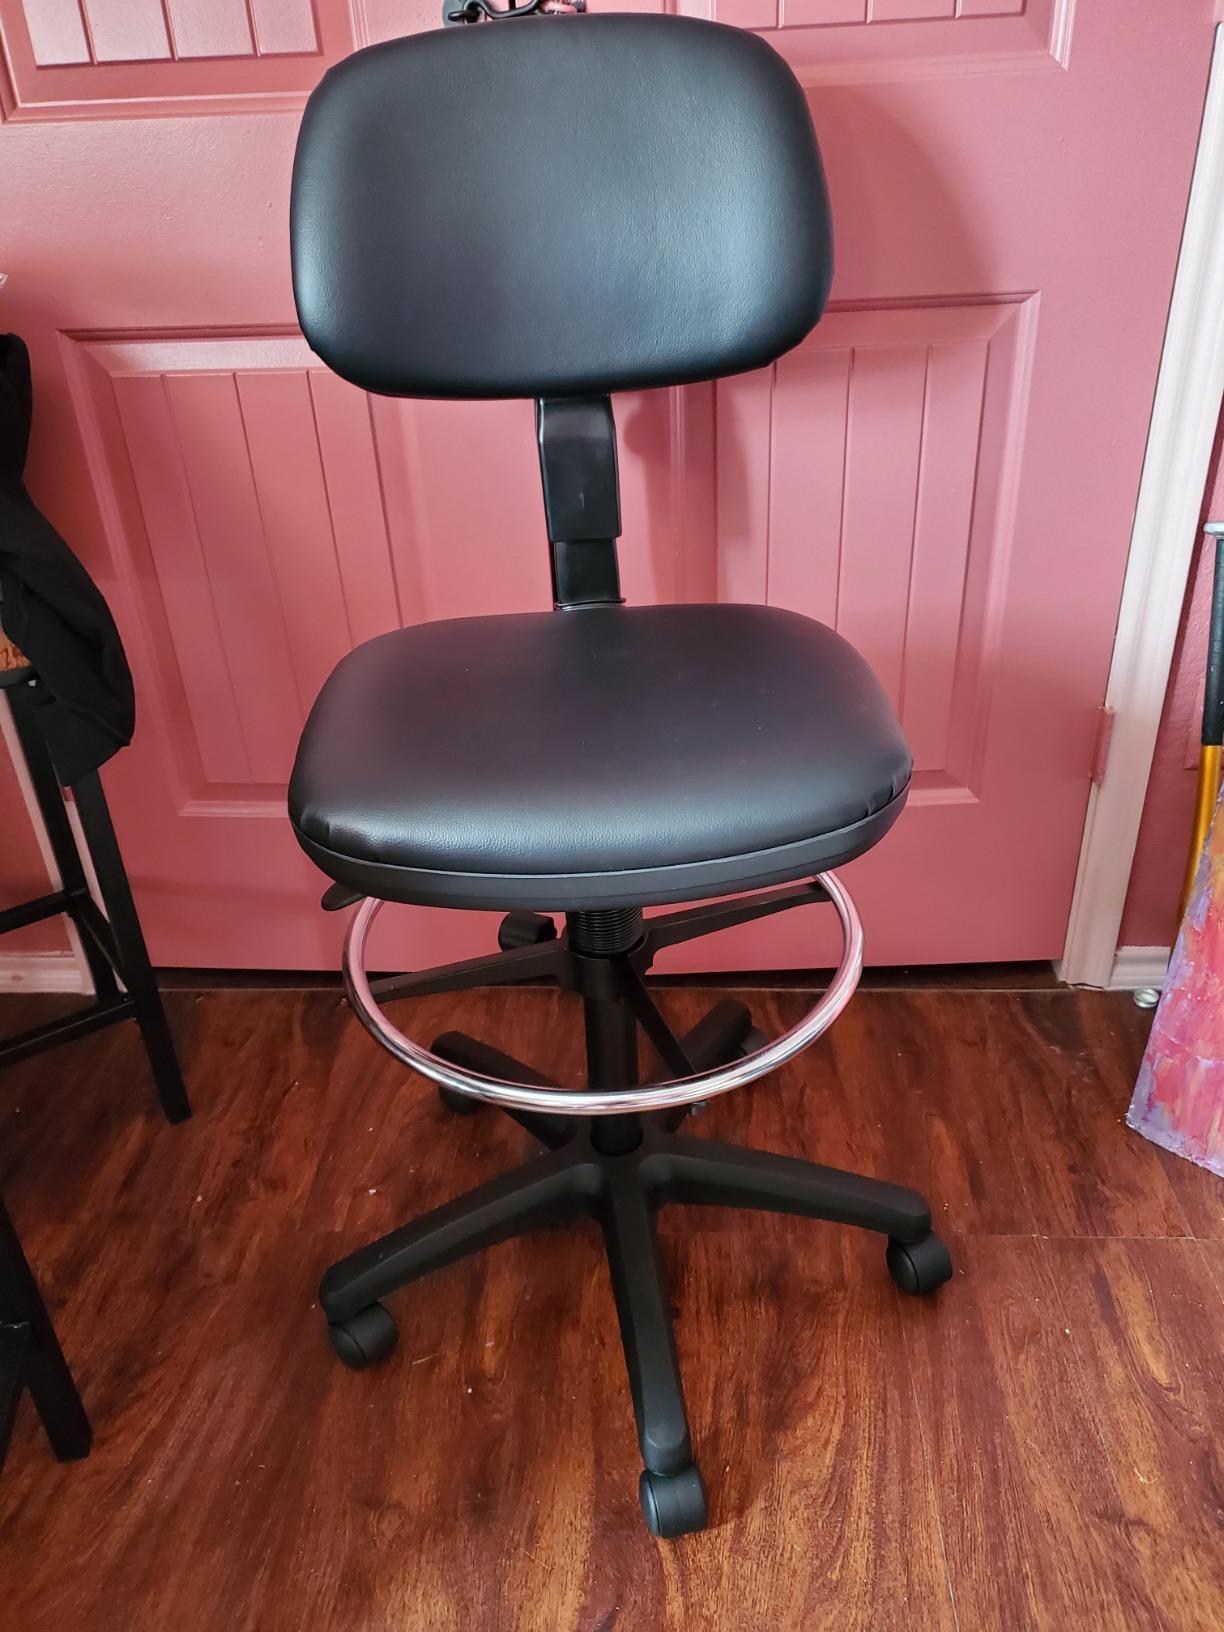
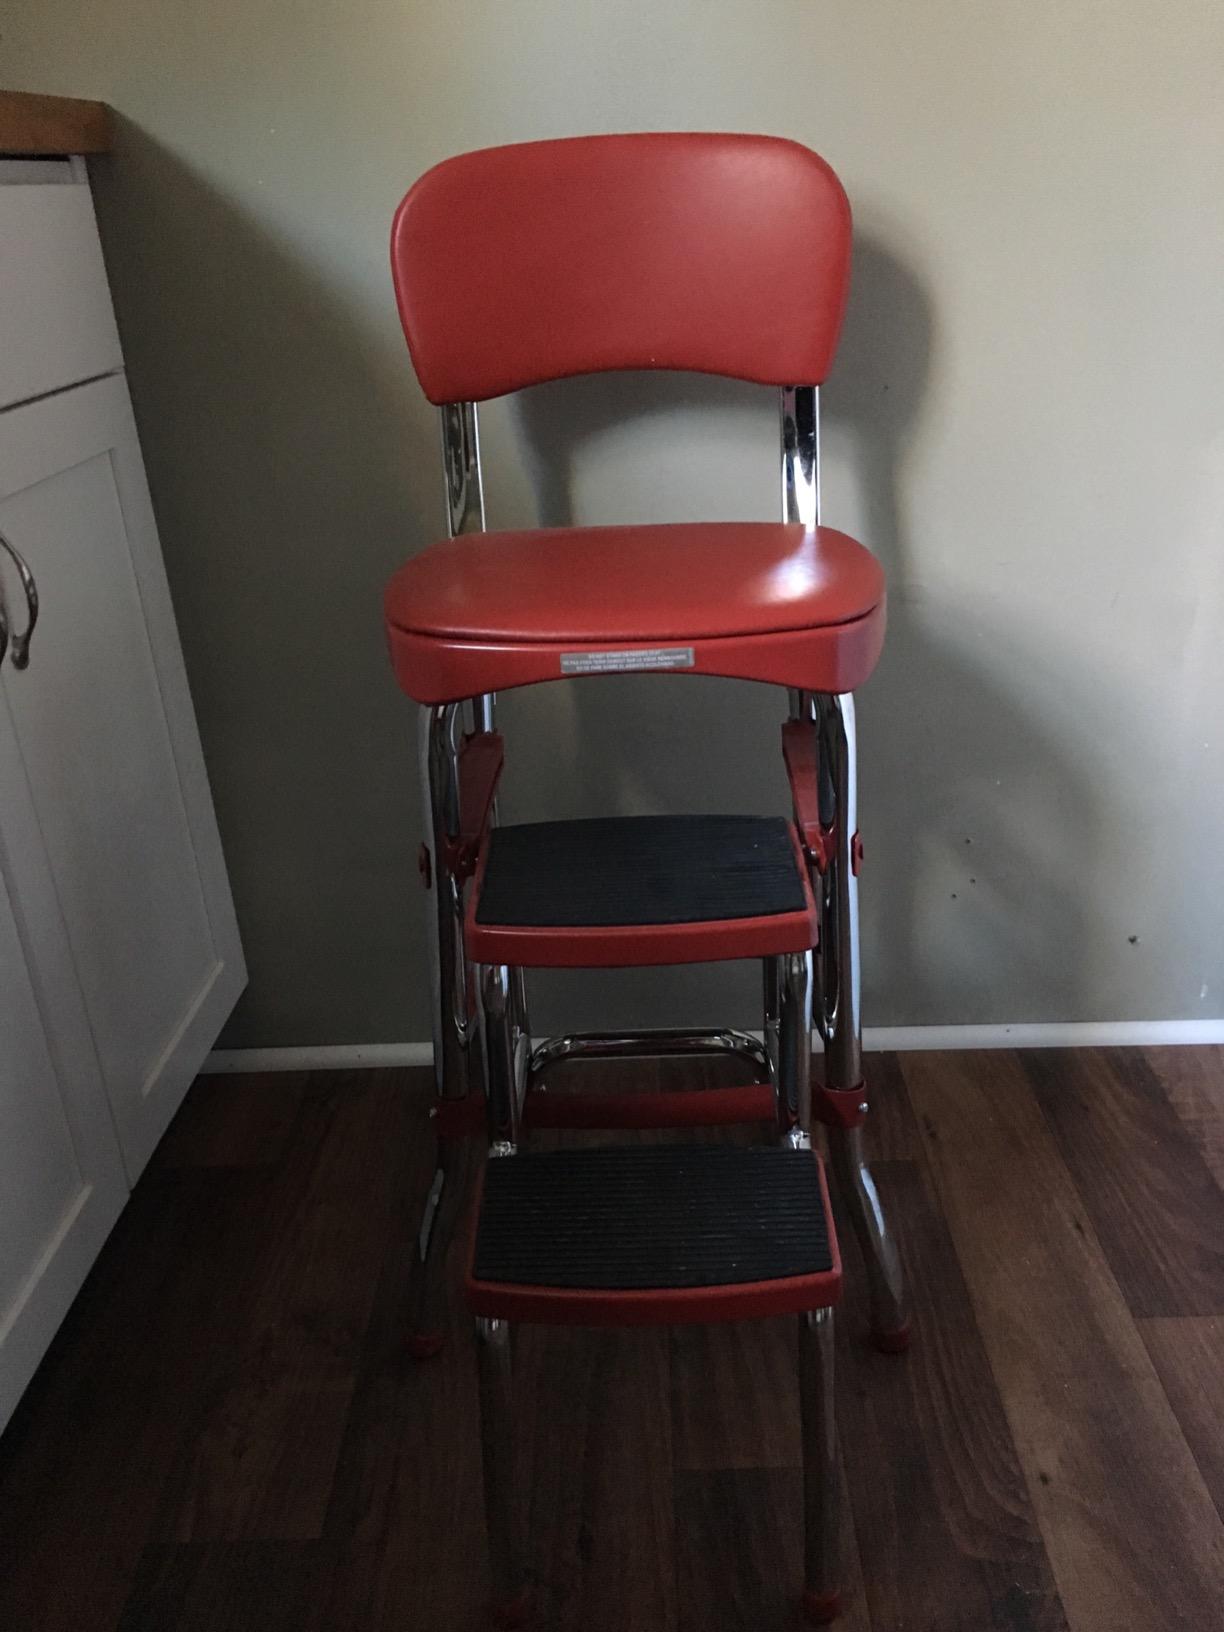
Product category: items_chair
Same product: no